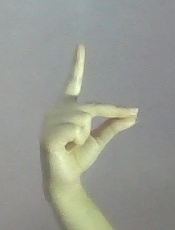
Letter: ta